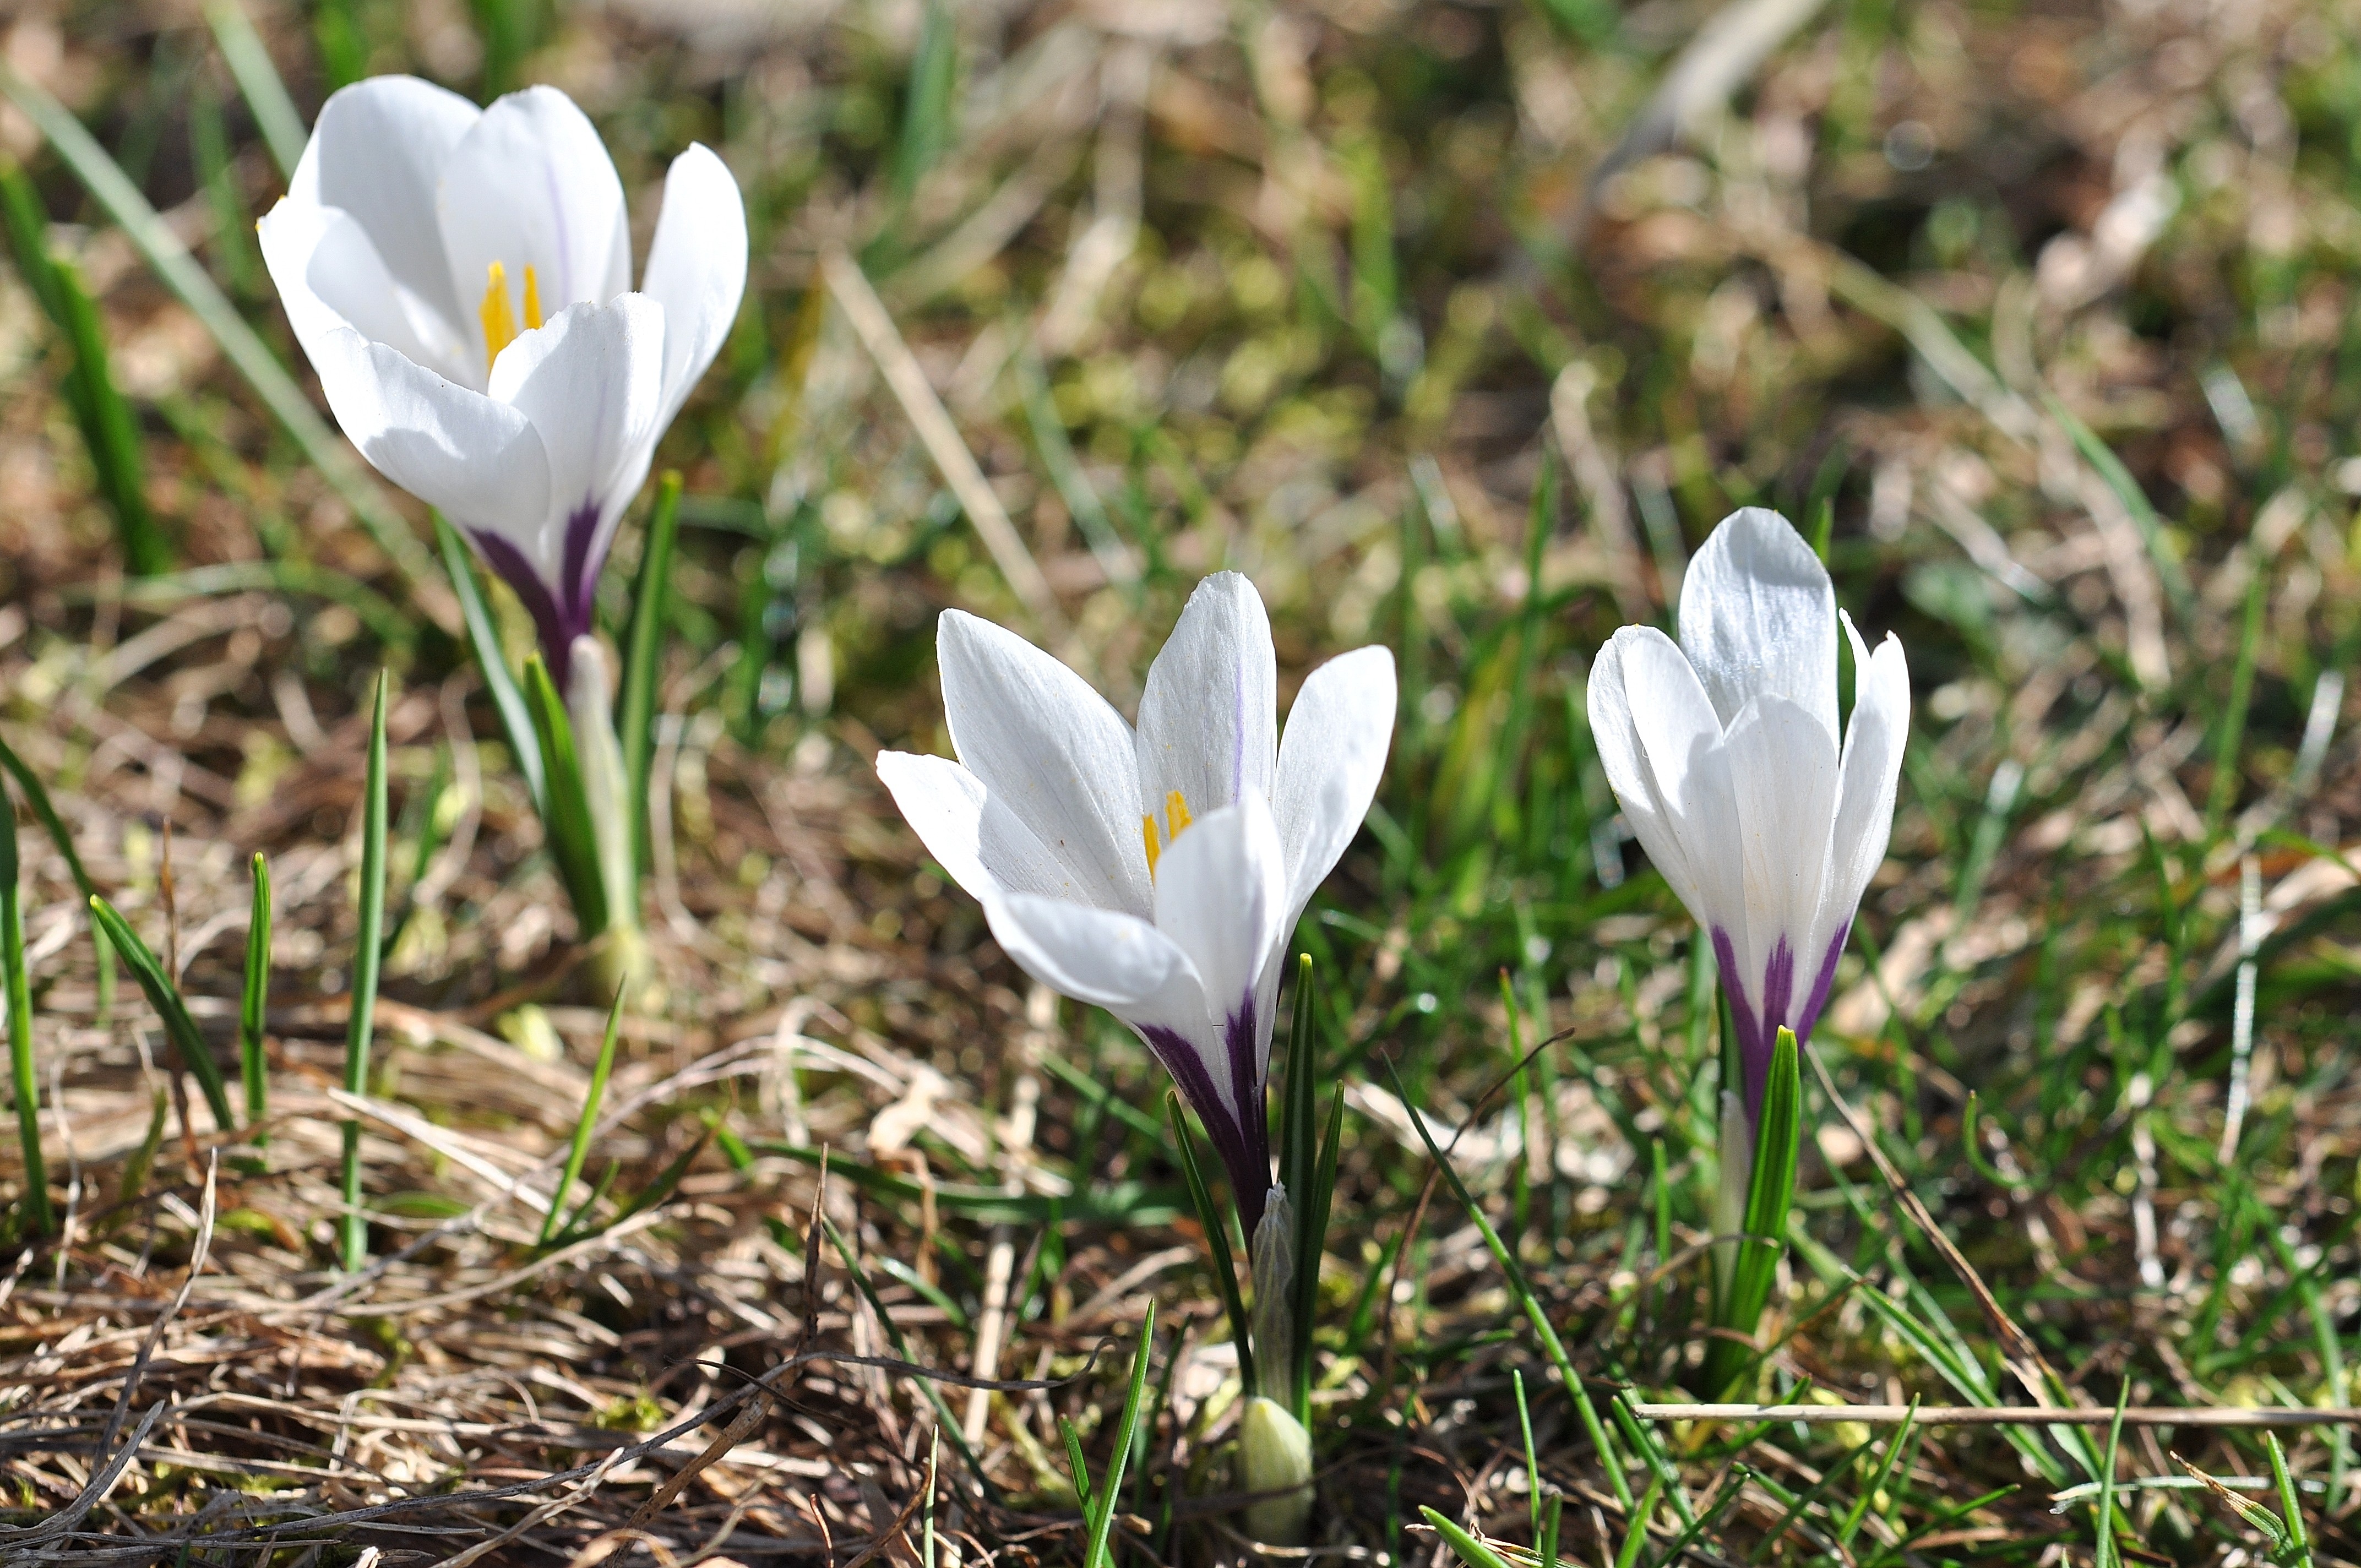
nature, grass, plant, white, meadow, flower, spring, botany, close, flora, wild flower, wildflower, flowers, pointed flower, crocus, snowdrop, spring flowers, early bloomer, flowering plant, signs of spring, land plant, iris family